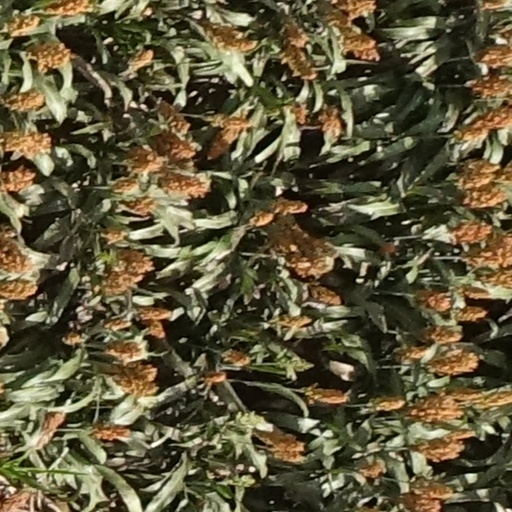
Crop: sorghum